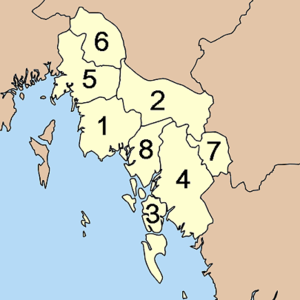
Krabi est une ile méridionales de la Thaïlande, au bord de la mer d'Andaman. Les provinces voisines sont Phang Nga, Surat Thani, Nakhon Si Thammarat et Trang. La province de Phuket à l'ouest est également voisine, mais sans frontière terrestre.